Wannanup

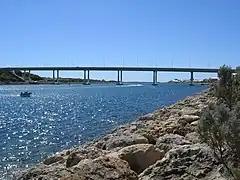
The Port Bouvard Bridge and Dawesville Channel dominates much of Wannanup as well as provides a popular recreation spot for fishing and boating

At the 2011 census, Wannanup had a population of 2,769 – up from 1,958 people in the 2006 census —and essentially tripling in size since the 2001 census (where 754 people were recorded).